Mahendra Chaudhary

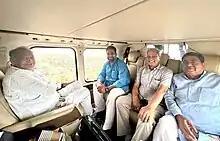
Mahendra Chaudhary with Ashok Gehlot in May 2023

Mahendra Chaudhary started his political career as an independent President of Student Union, Lal Bahadur Shastri College, Jaipur (1986–87); He was also a President Student Union, University of Rajasthan, Jaipur(1995–96). First time he was elected as a member of legislative assembly in 2008–13 and later in 2018 from Nawan, Nagaur. He was Government Deputy Chief Whip, Rajasthan Legislative Assembly and member of Rajasthan Pradesh Congress Committee.